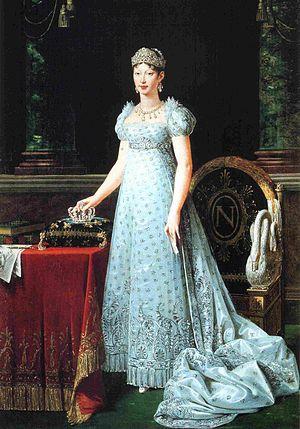
Marie-Louise Léopoldine Françoise Thérèse Josèphe Lucie de Habsbourg-Lorraine, archiduchesse d'Autriche, princesse de Hongrie et de Bohême, née le 12 décembre 1791 à Vienne et morte le 17 décembre 1847 à Parme, est impératrice des Français de 1810 à 1814, puis duchesse de Parme, Plaisance et Guastalla jusqu'en 1847.